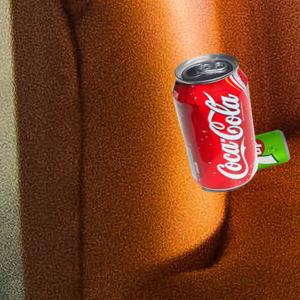
Label: cans